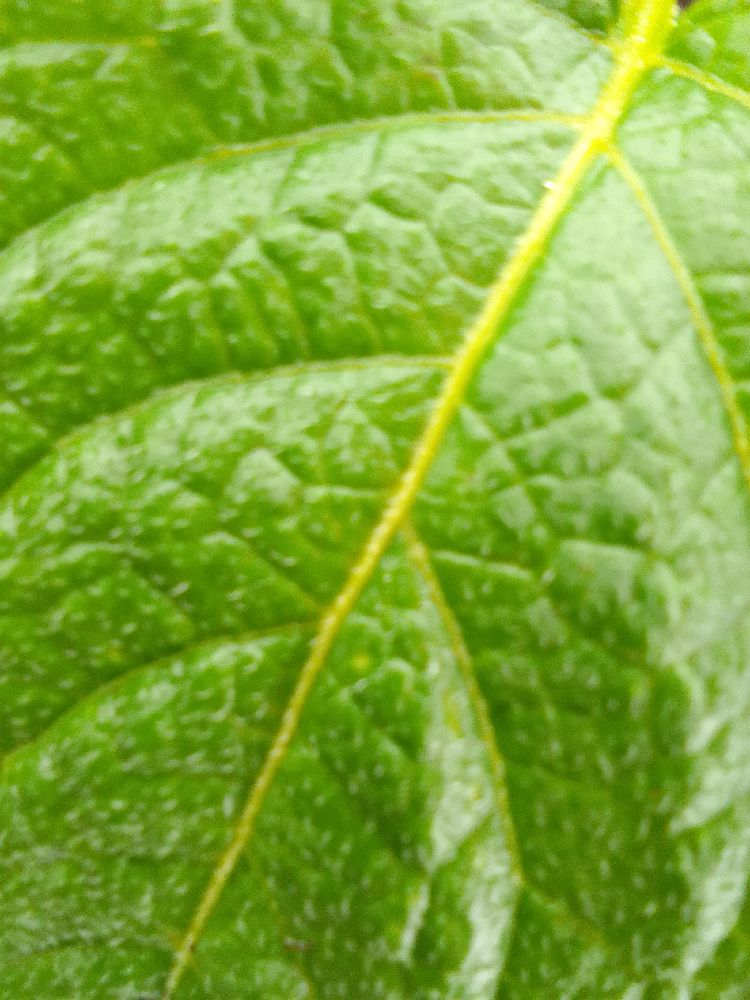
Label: Healthy